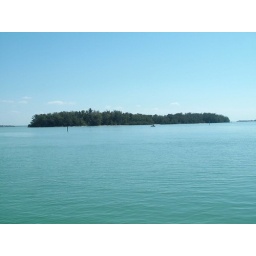
island covered by invasive pine tree